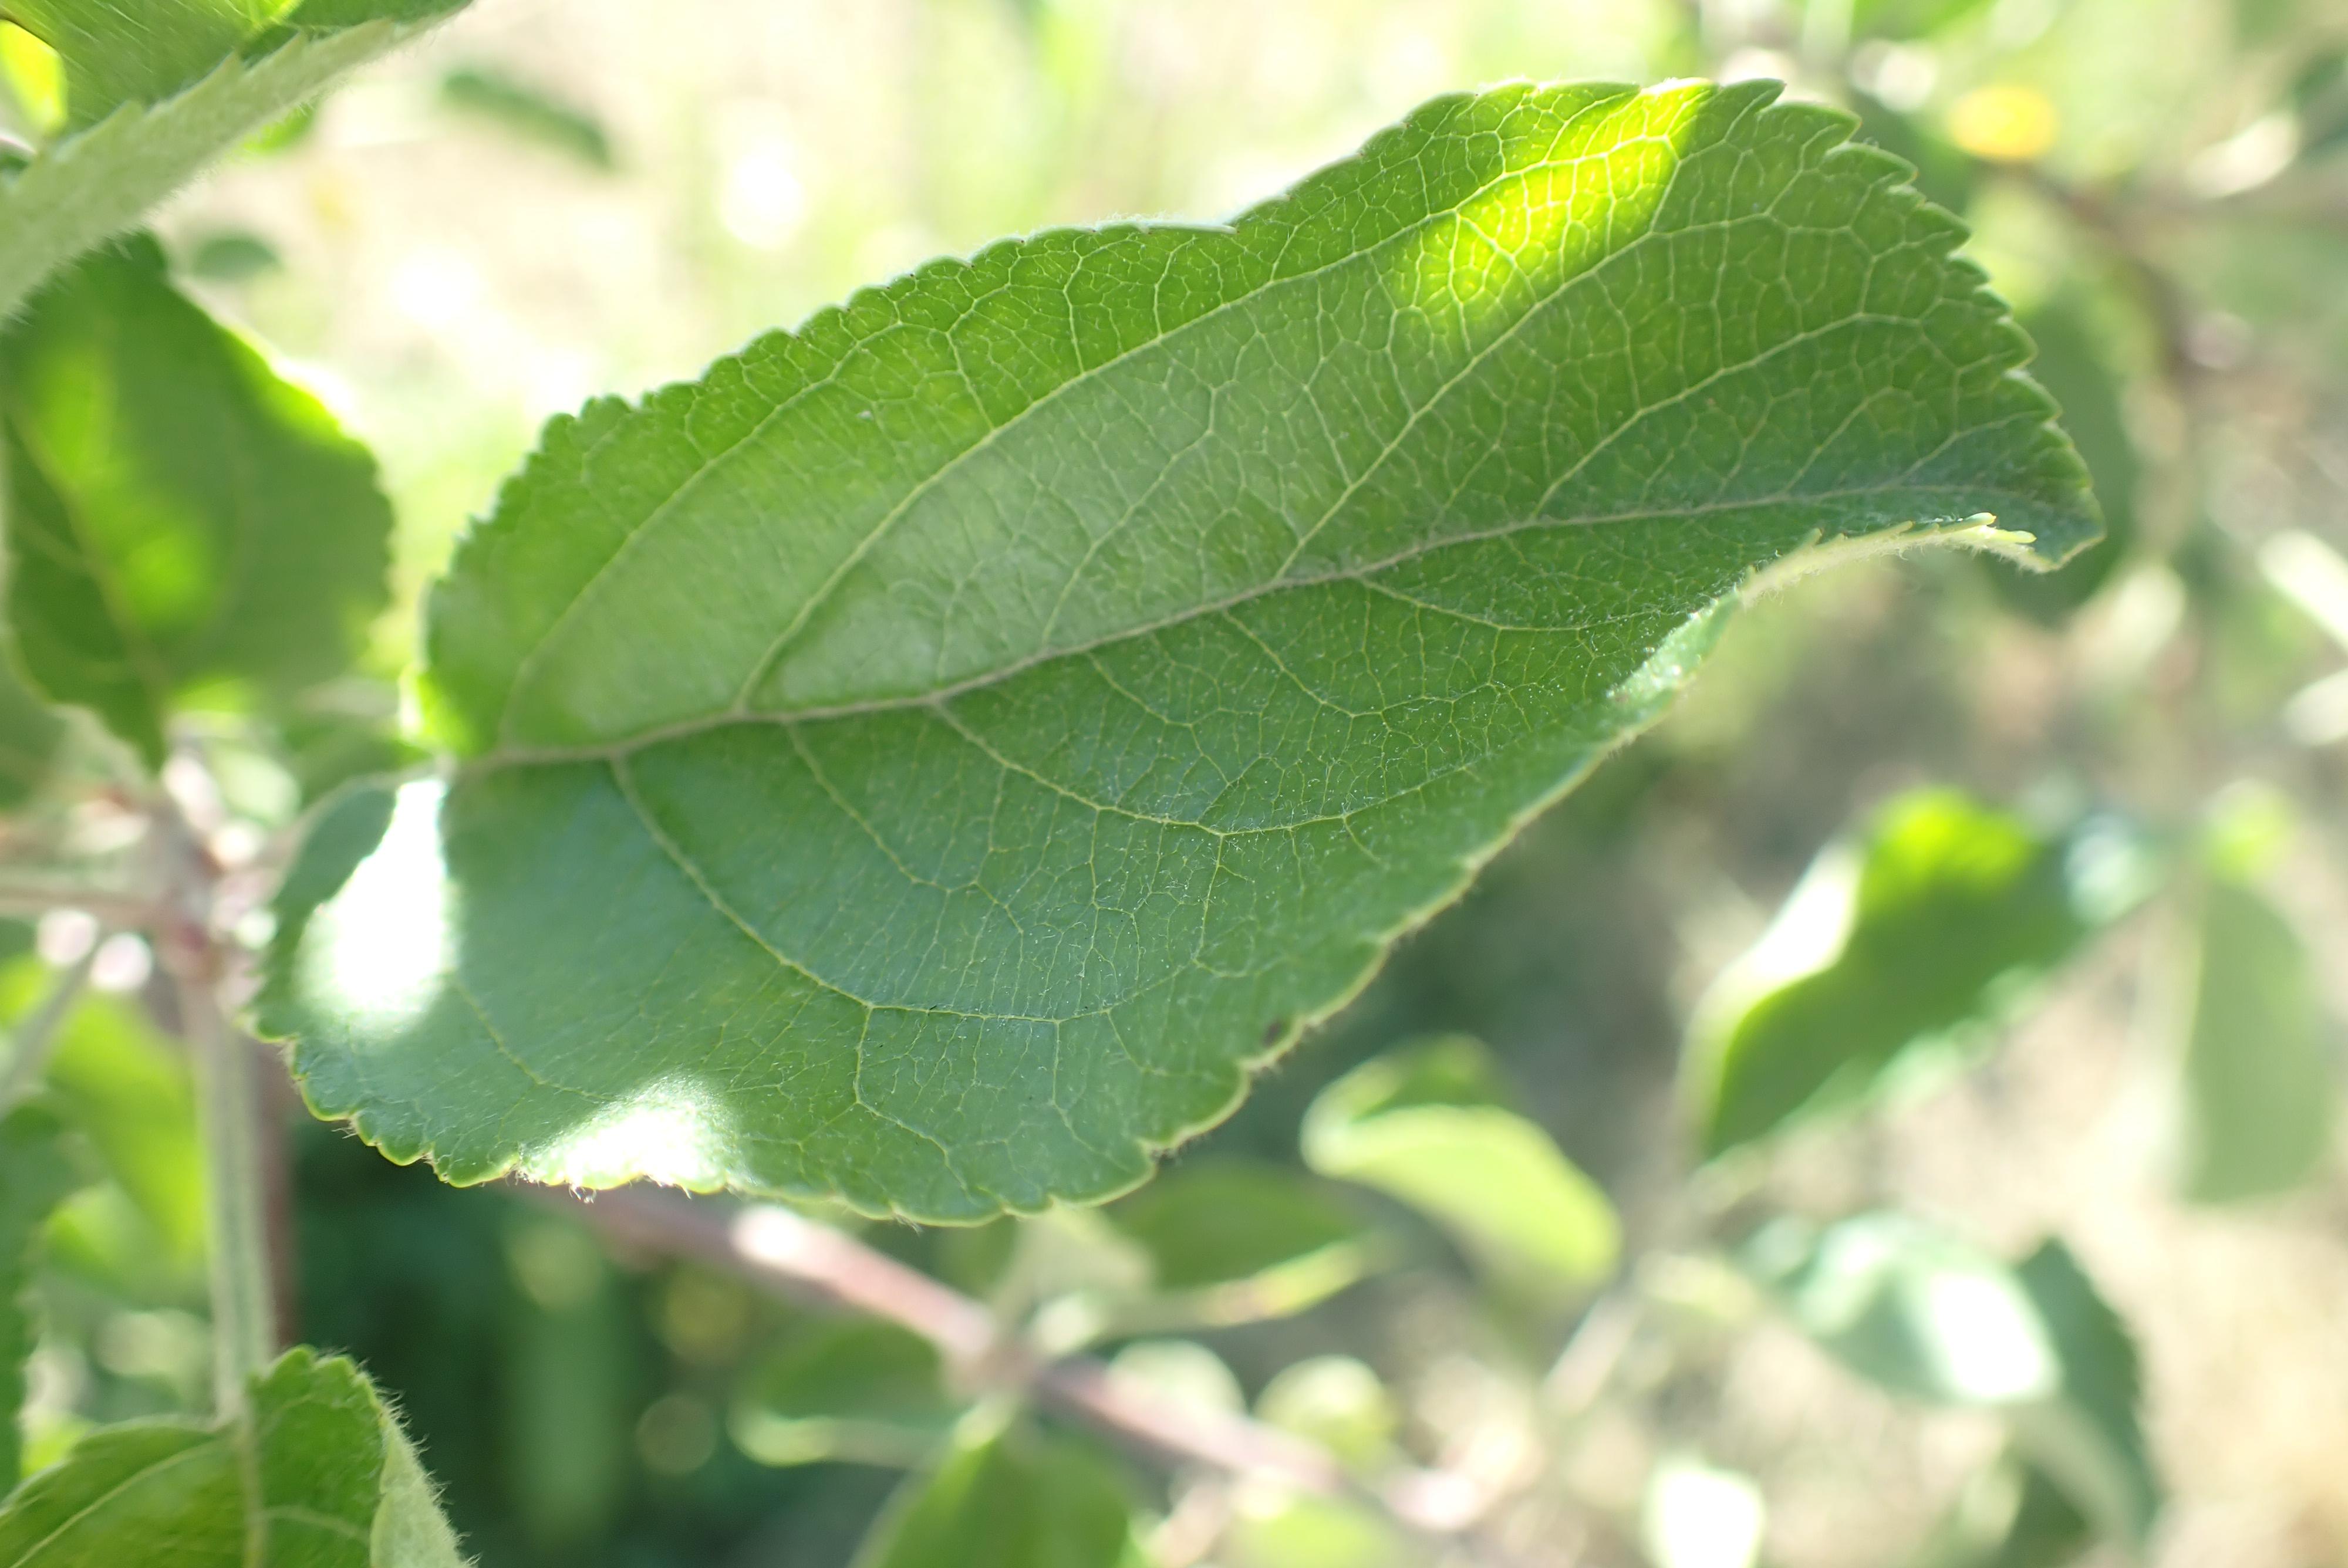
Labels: healthy